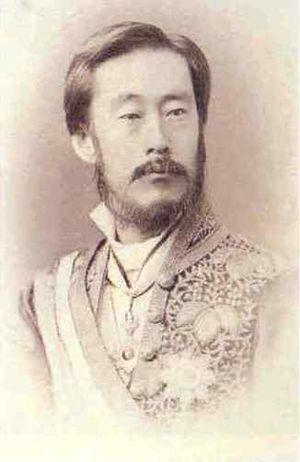
Nabeshima Naohiro ou Nabeshima Chokudai est le 11ᵉ et dernier daimyō du domaine de Saga dans la province de Hizen, Kyūshū, au Japon. Avant la restauration de Meiji, son nom est Nabeshima Mochizuru et son titre de cour Hizen-no-kami.